Clifton station (NJ Transit)

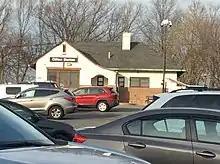
The station house at Clifton station

The station has two tracks, each with a low-level side platform. Parking for up to 236 cars is available, with two lots and some limited street parking along Fornelius Avenue. The station house is open during the day, for riders to wait for their trains, and there are also benches and shelters on both platforms. One ticket vending machine is located adjacent to the Hoboken-bound platform.